Eva Gómez

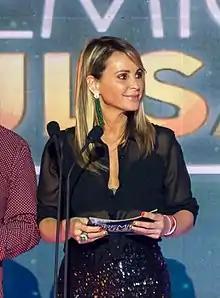

Eva María Gómez Sánchez (born 30 June 1971 in Seville) is a Spanish-born Chilean journalist and TV hostess.